Pauli Pauli

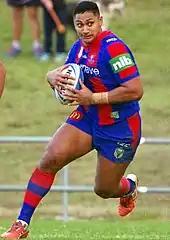
Pauli playing for the Newcastle Knights in 2016

In round 1, he made his club debut for Newcastle against the Gold Coast Titans, playing off the interchange bench in the 12–30 loss at Cbus Super Stadium. In round 12 against his former club Parramatta, he scored his first try for Newcastle outfit. He finished the 2016 season having played in 15 matches and scoring one try.